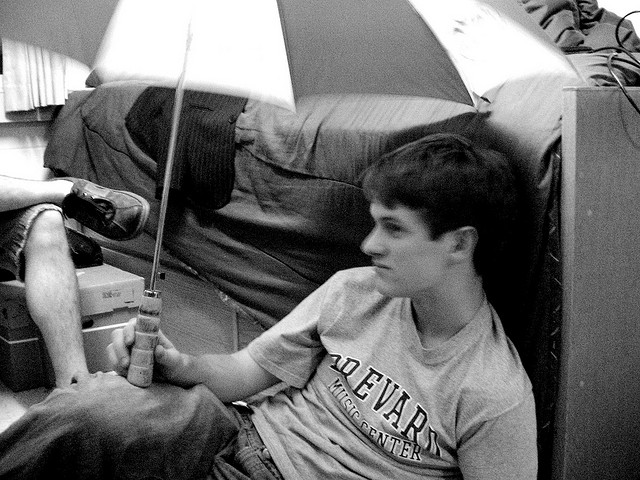
user: Given an image and a question. Answer the question in a short answer. Question: What college is advertised on his shirt? Short Answer:
assistant: brevard